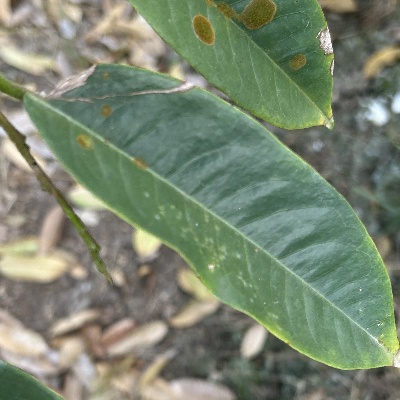
Label: Leaf_Algal